Regine Sauter

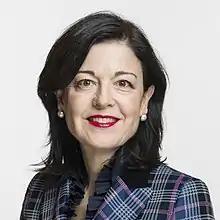
Regine Sauter (2019)

Regine Martina Sauter (born 16 April 1966) is a Swiss businesswoman and politician. She currently serves as a member of the National Council (Switzerland) for The Liberals since 2015.